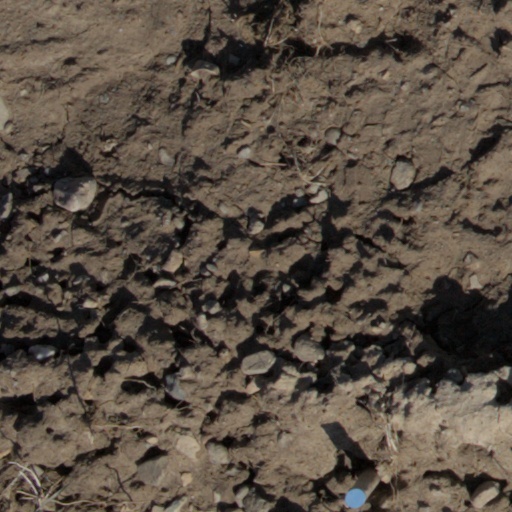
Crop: wheat